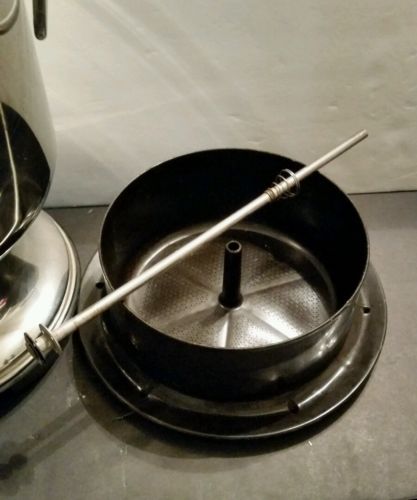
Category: coffee maker